Françoise of Lorraine, Duchess of Vendôme

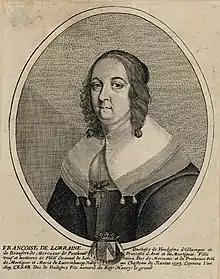
Engraving of Françoise while a widow

Françoise of Lorraine (1 November 1592 – 8 September 1669) was a princess of Lorraine and daughter-in-law of Henry IV of France. Sometimes known as "Françoise de Mercœur", she belonged to the Mercœur cadet branch of the sovereign Dukes of Lorraine and was a niece of Louise of Lorraine, wife of the previous King Henry III. Françoise was the heiress of her father and, as such, was the Duchess of Mercœur and Penthièvre "suo jure".